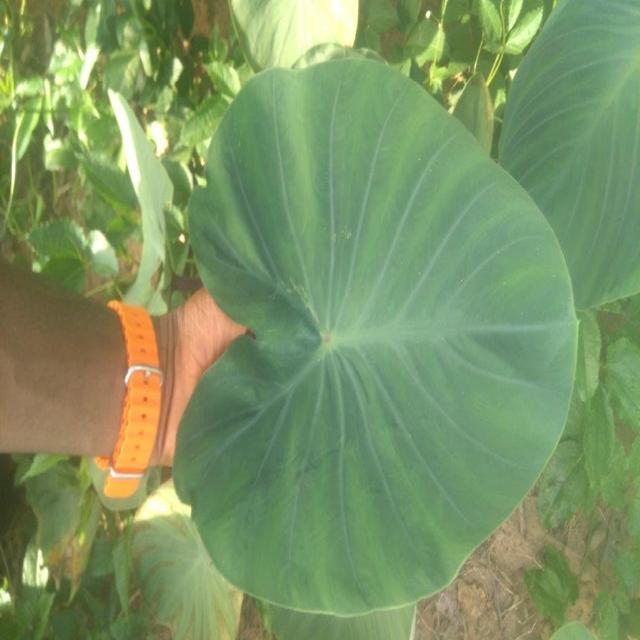
Label: Healthy